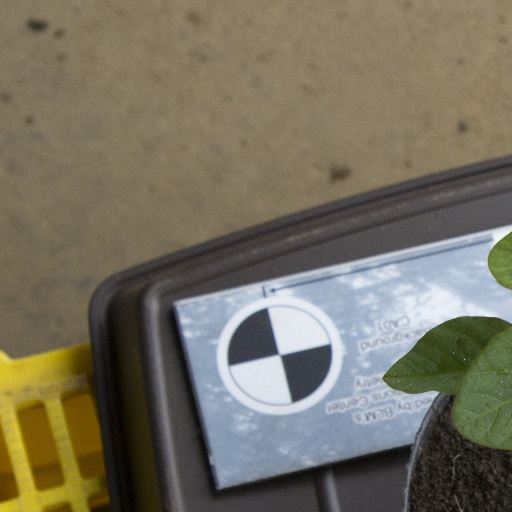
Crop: soybean